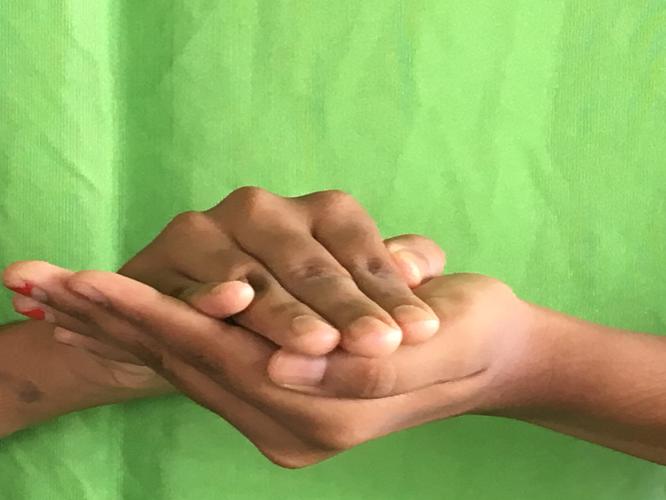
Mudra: Samputa
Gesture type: double_hand